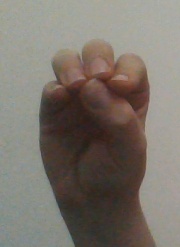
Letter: ha